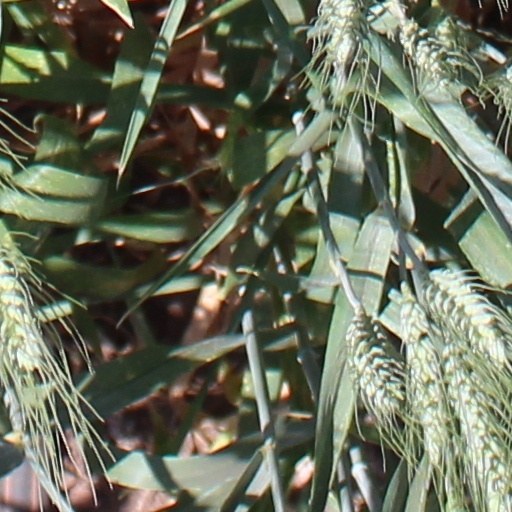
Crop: wheat